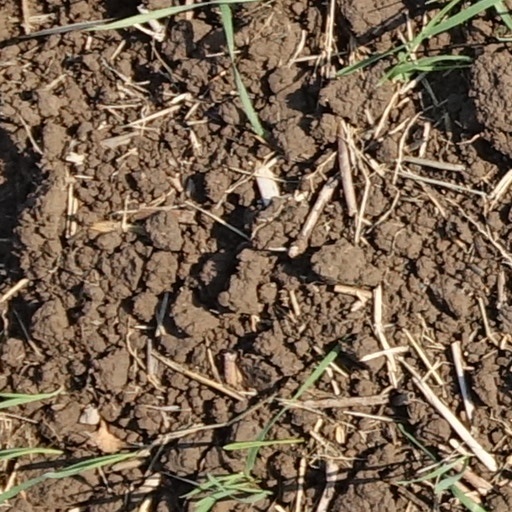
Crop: wheat